Saint-Palais-de-Négrignac

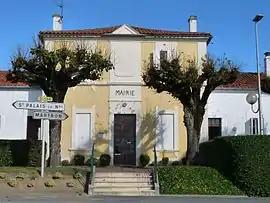
The town hall in Saint-Palais-de-Négrignac

Saint-Palais-de-Négrignac is a commune in the Charente-Maritime department in the Nouvelle-Aquitaine region in southwestern France.